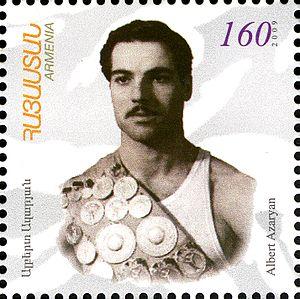
Albert Vagharshaki Azaryan était un gymnaste arménien qui a concouru pour l'Union soviétique. C'est le père d'Eduard Azaryan également gymnaste.